WQME

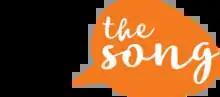
Previous logo for WQME

WQME previously aired a locally programmed Christian adult contemporary format branded as "98.7 The Song". In December 2017, Anderson University, the owner, announced its intent to sell WQME.